Lirainosaurus

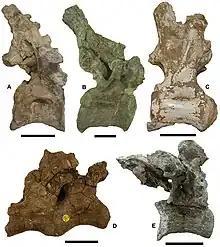
Dorsal vertebra of "Lirainosaurus" (C) compared to those of other European titanosaurs

This genus was based on a skull fragment, isolated teeth, several vertebrae including the holotype - an anterior caudal vertebra, and appendicular bones from the Late Cretaceous of Laño (northern Spain). New material from Laño, Spain described by Diaz "et al." (2013), which includes cervical, dorsal and caudal vertebrae, dorsal ribs, and a haemal arch, has been assigned to "Lirainosaurus".